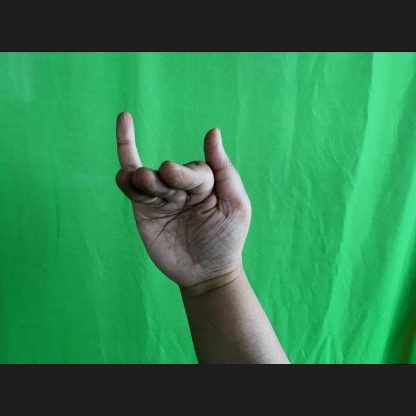
Mudra: Mrigasirsha